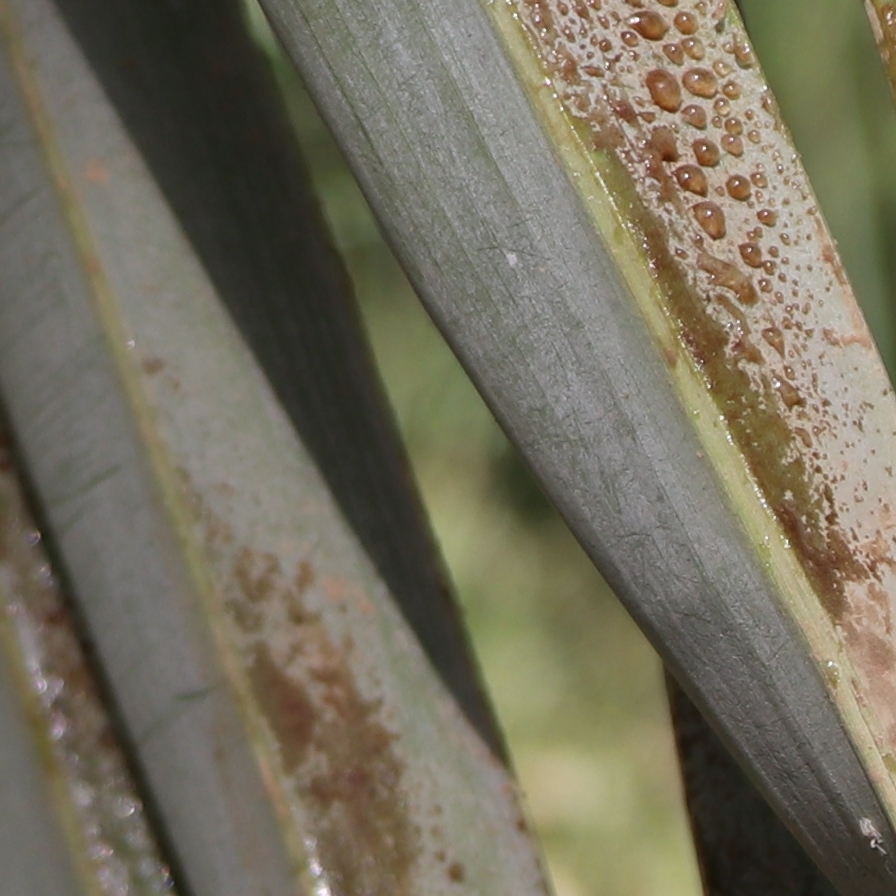
Label: Honey